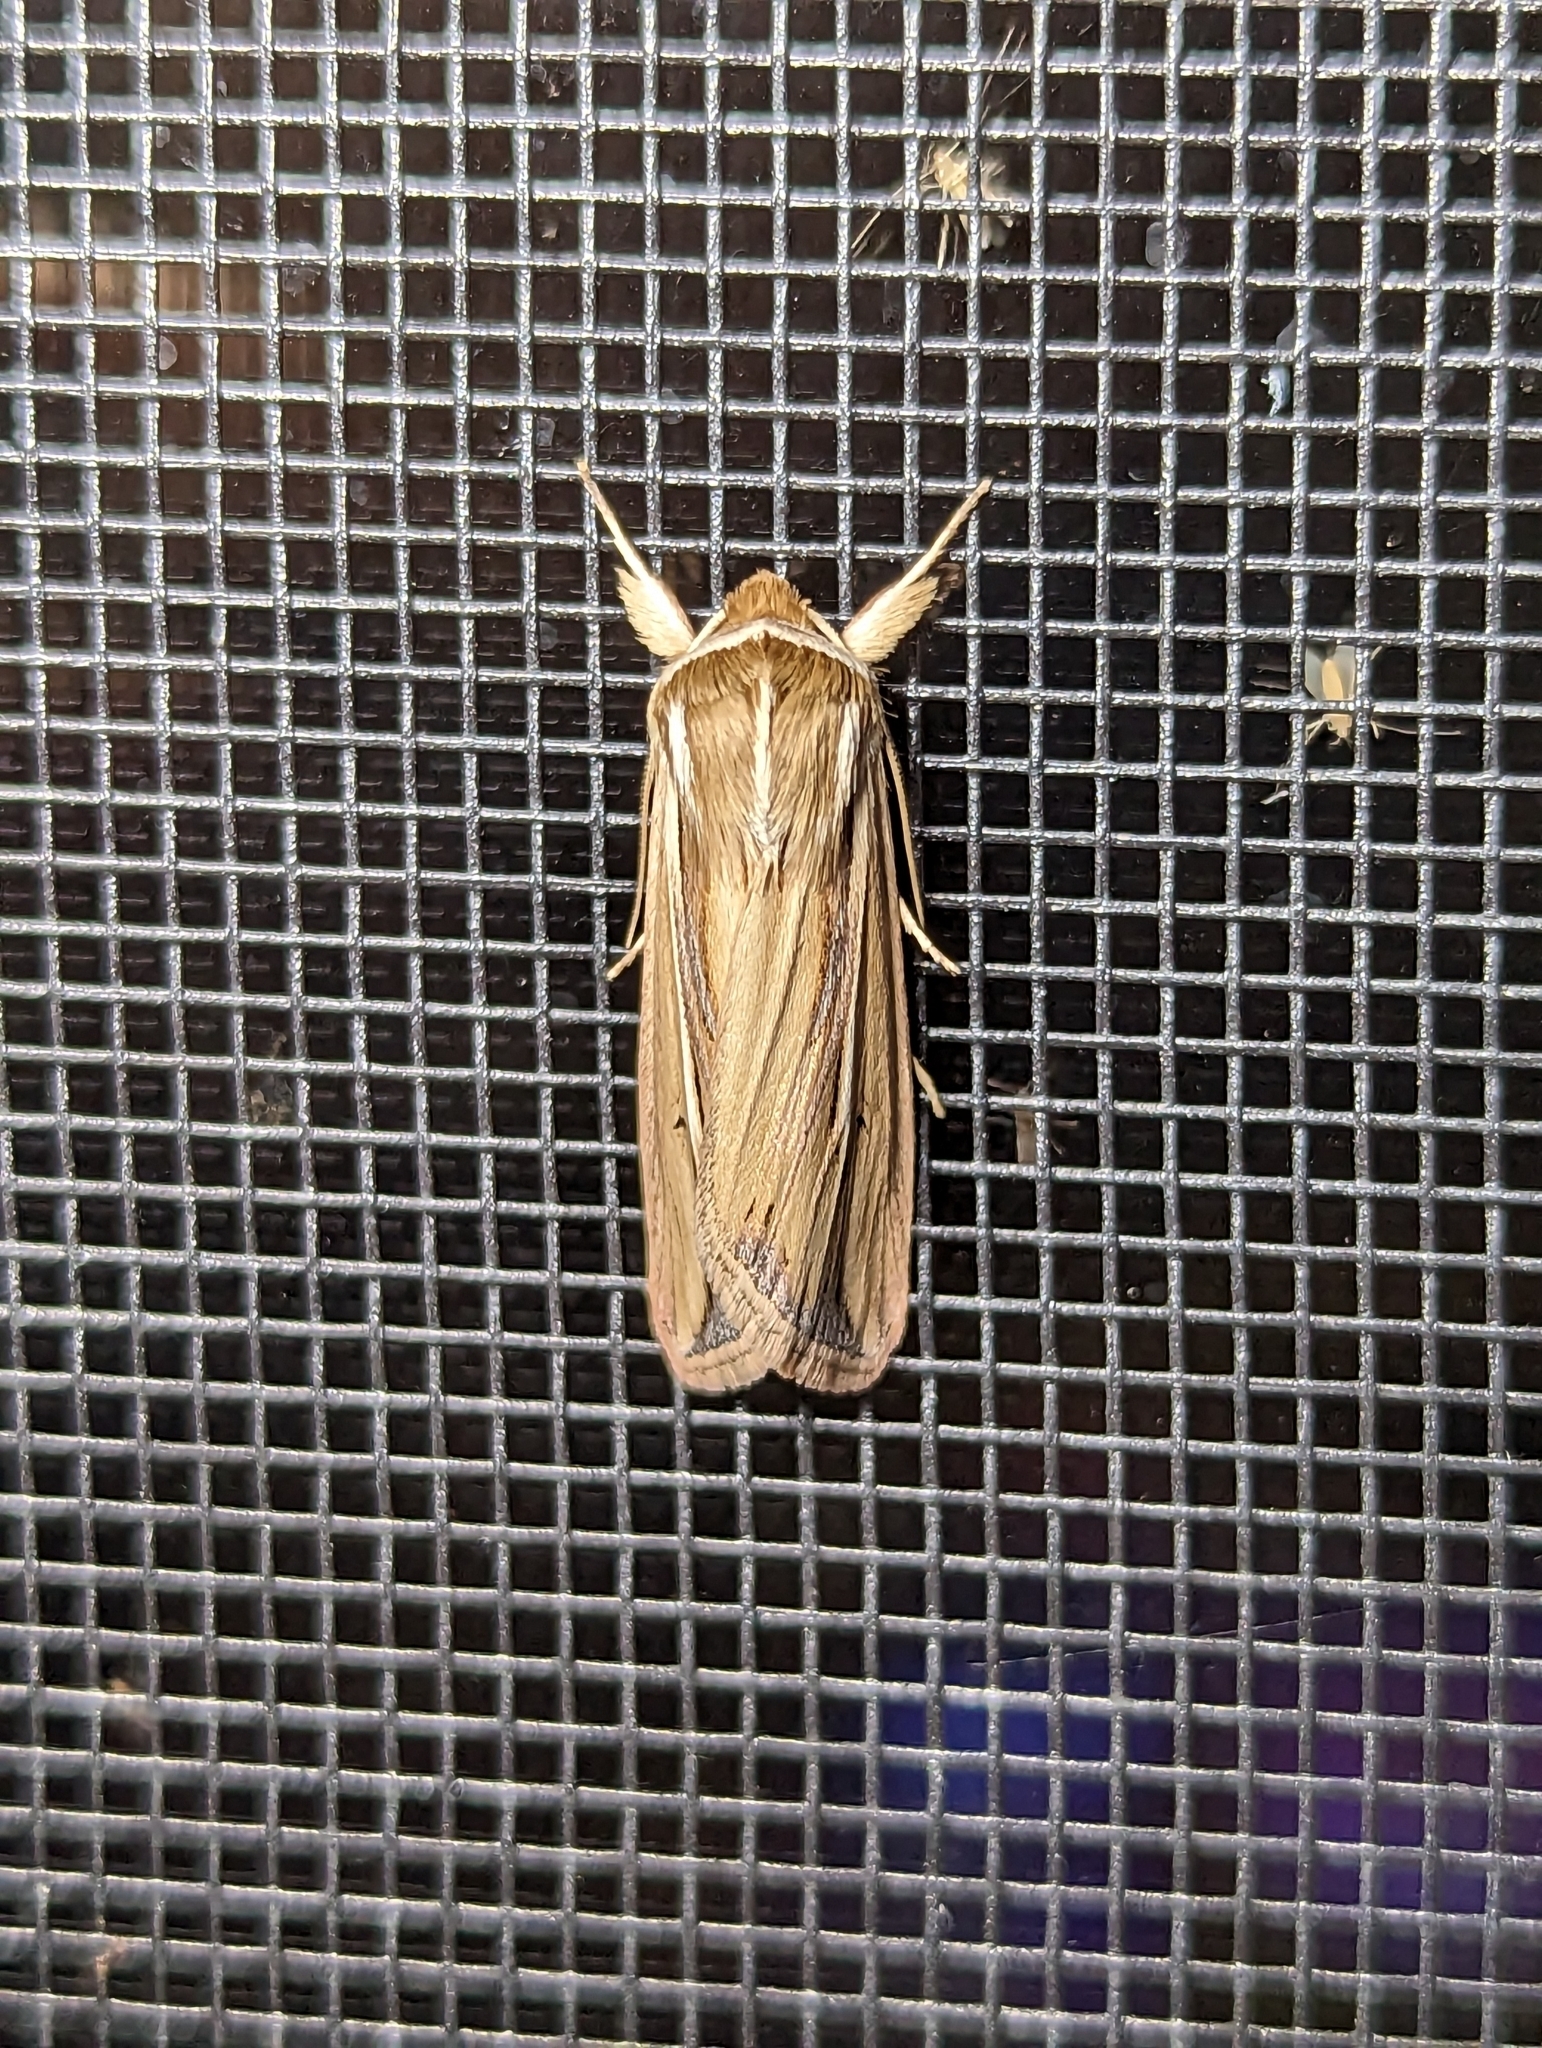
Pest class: wheathead_armyworm_Dargida_diffusa